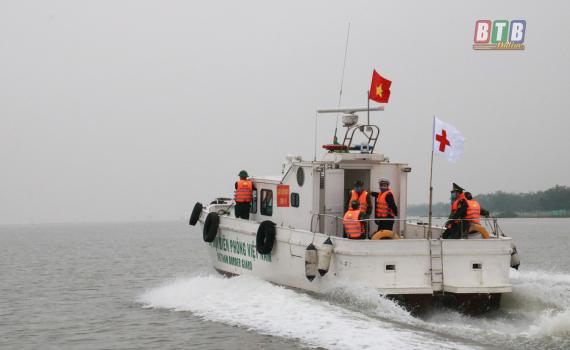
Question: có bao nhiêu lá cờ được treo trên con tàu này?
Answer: có hai lá cờ được treo trên con tàu này